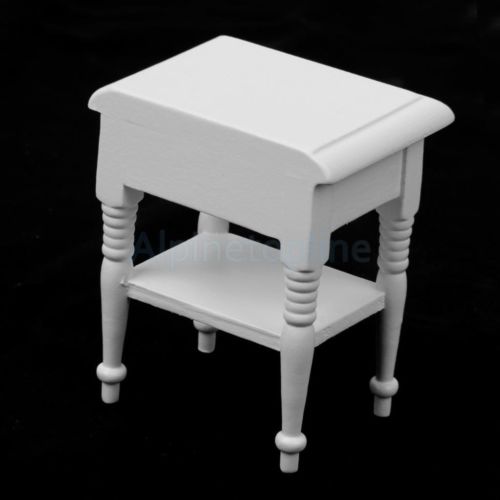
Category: cabinet